South Kessock

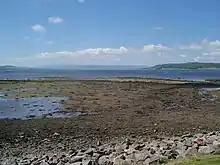
Shingle oreshore

South Kessock features in two novels by local author Alex Mabon: "The Lads from the Ferry" and "War of the Ferry".